Frédéric Viret

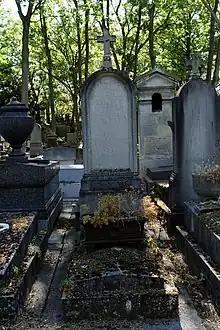
Tomb of Frédéric Viret, Père-Lachaise Cemetery, Paris.

A pupil of the masters of the Church of Saint-Merri and Saint-Roch, Viret was kapellmeister of the Imperial Church of Saint-Germain l'Auxerrois from 1854, with several scholarly associations appointing him a founding member of the "Société des sciences industrielles, Arts et Belles lettres de Paris" and the "Société libre des Beaux-Arts". Praised for his sensitivity, he was admired for his fine character, the warmth of his singing and the beauty of his voice.